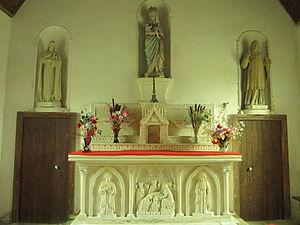
église Notre-Dame du Valdécie
Le Valdécie est une ancienne commune française, située dans le département de la Manche en région Normandie, devenue le 1ᵉʳ janvier 2016 une commune déléguée au sein de la commune nouvelle de Bricquebec-en-Cotentin.